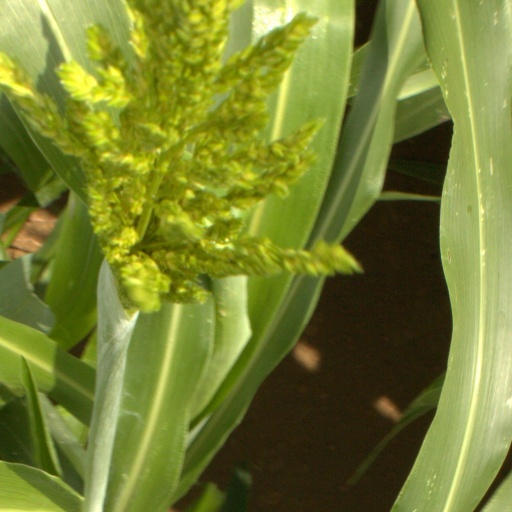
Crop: sorghum